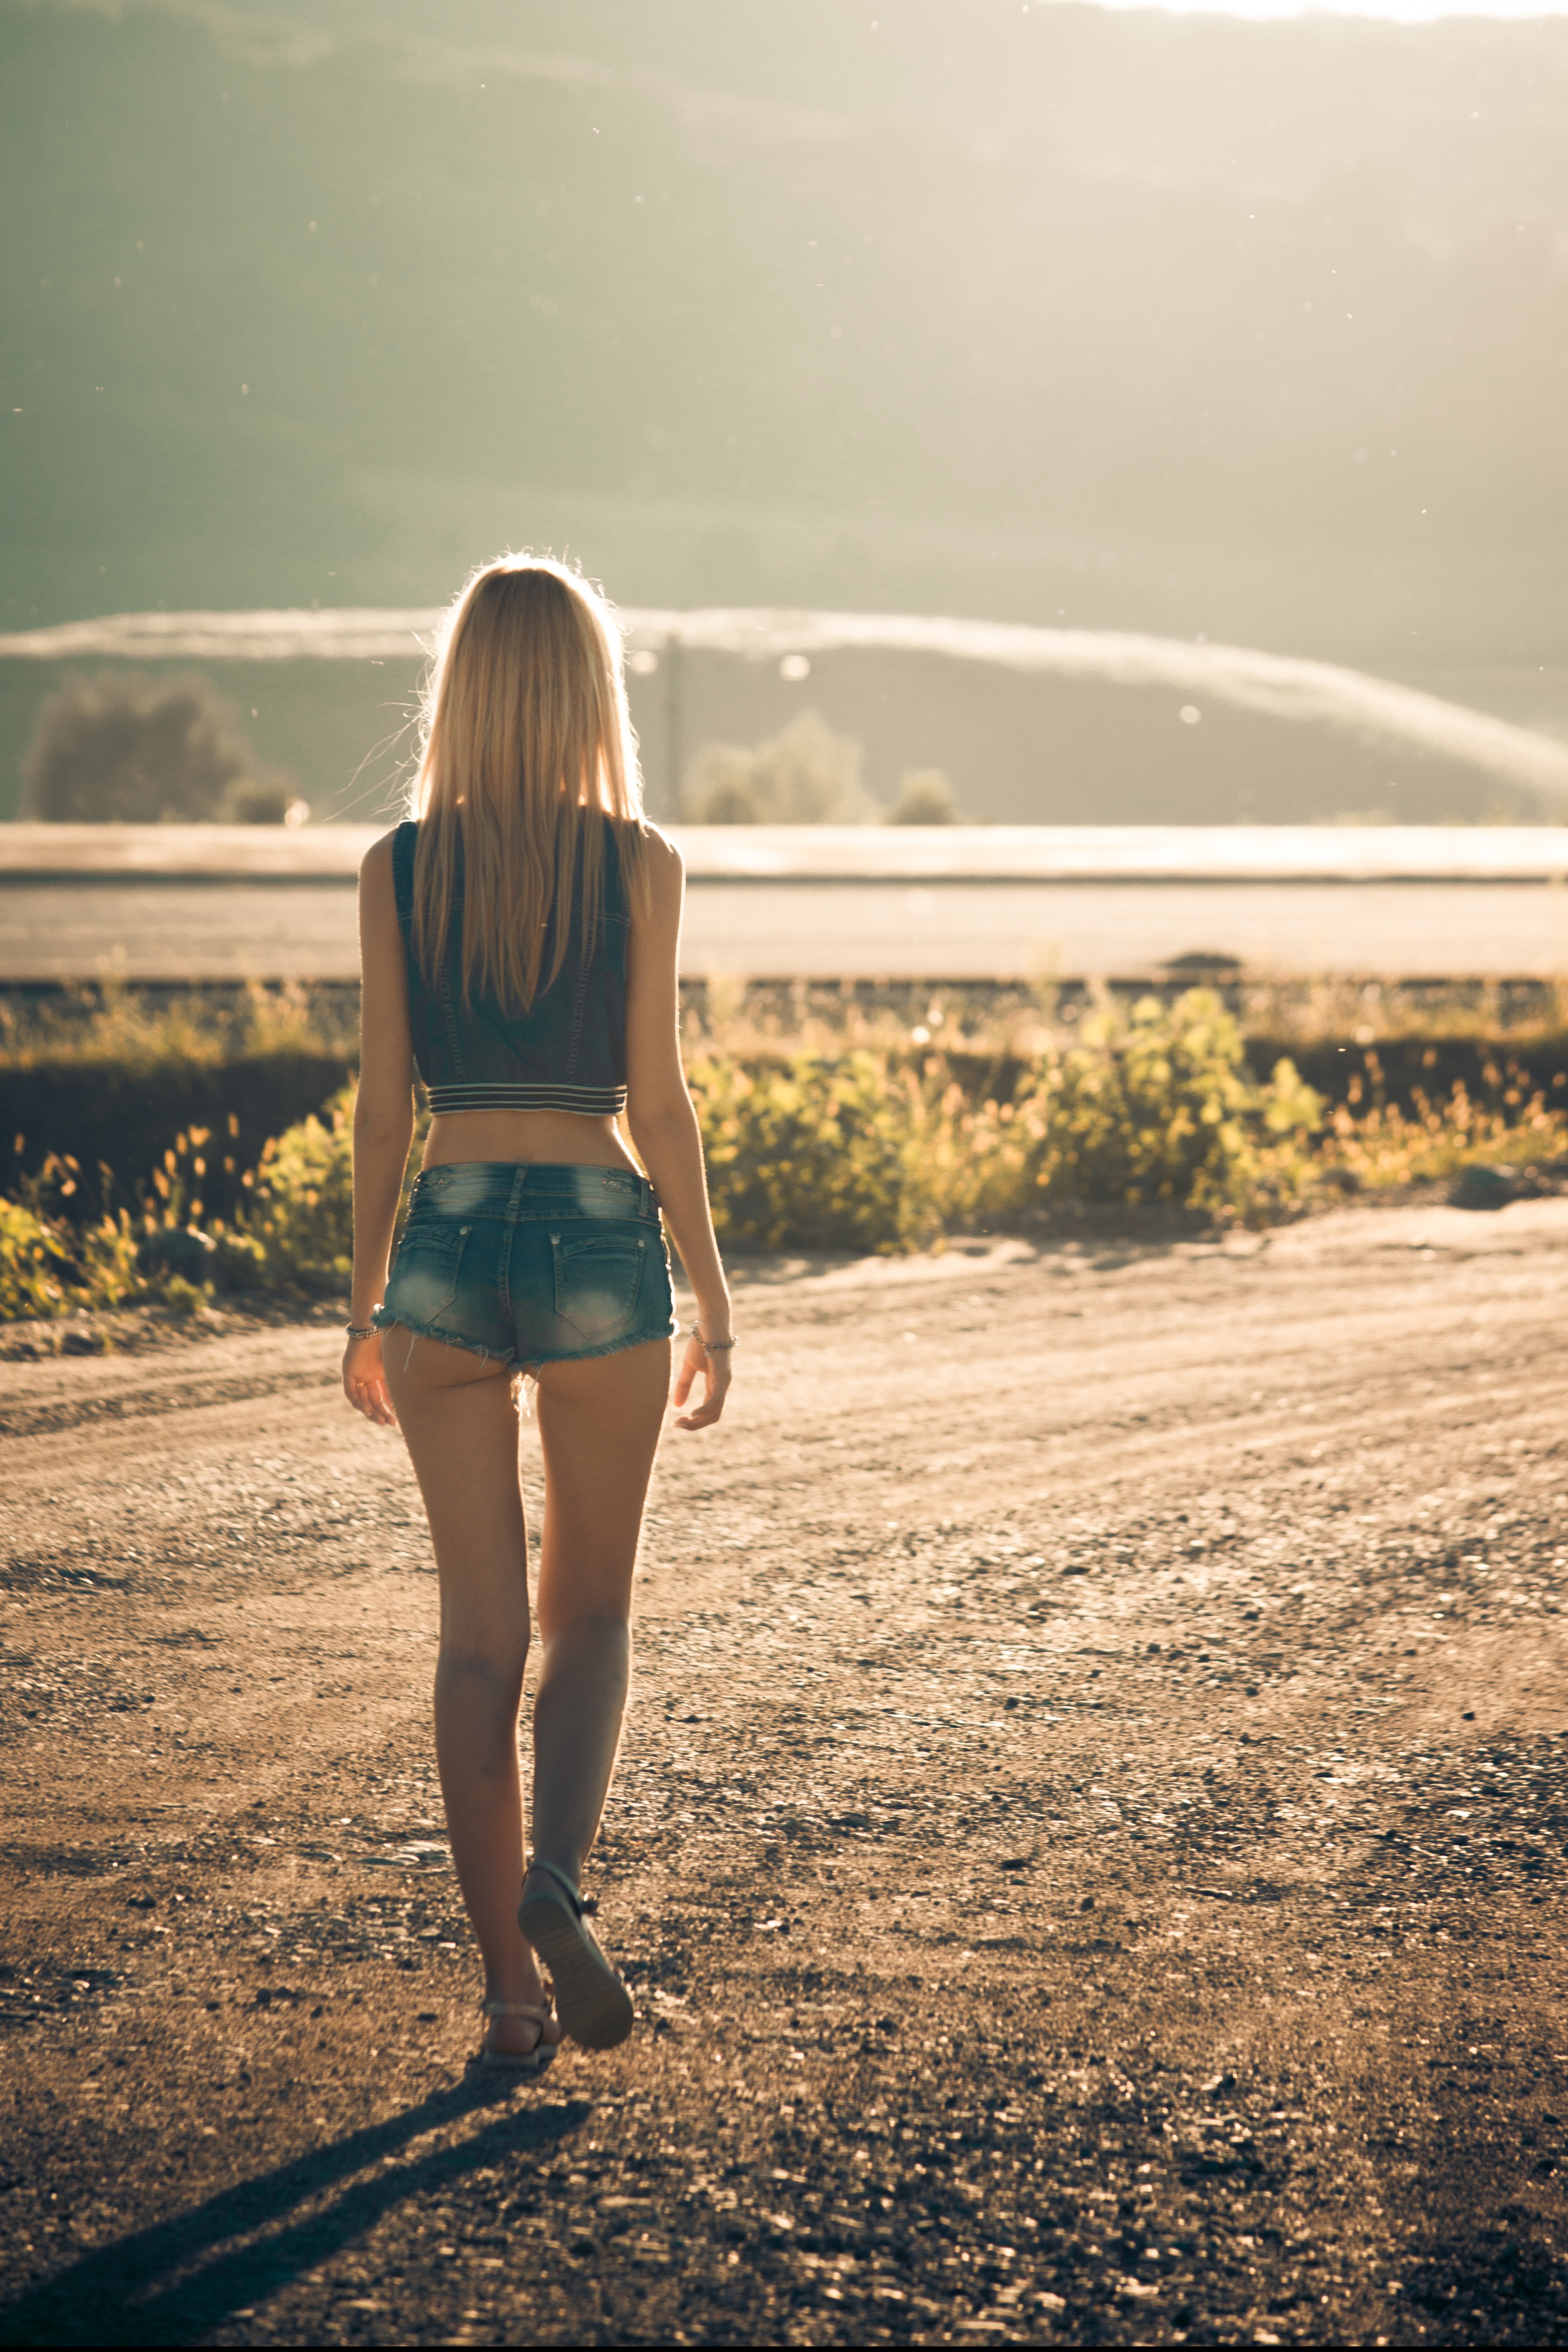
hand, person, girl, woman, white, photography, sunlight, leg, model, spring, color, fashion, blue, clothing, season, dress, photograph, beauty, image, photo shoot, portrait photography, human positions